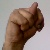
The image shows a hand gesture representing the letter 'N' in Indian Sign Language.